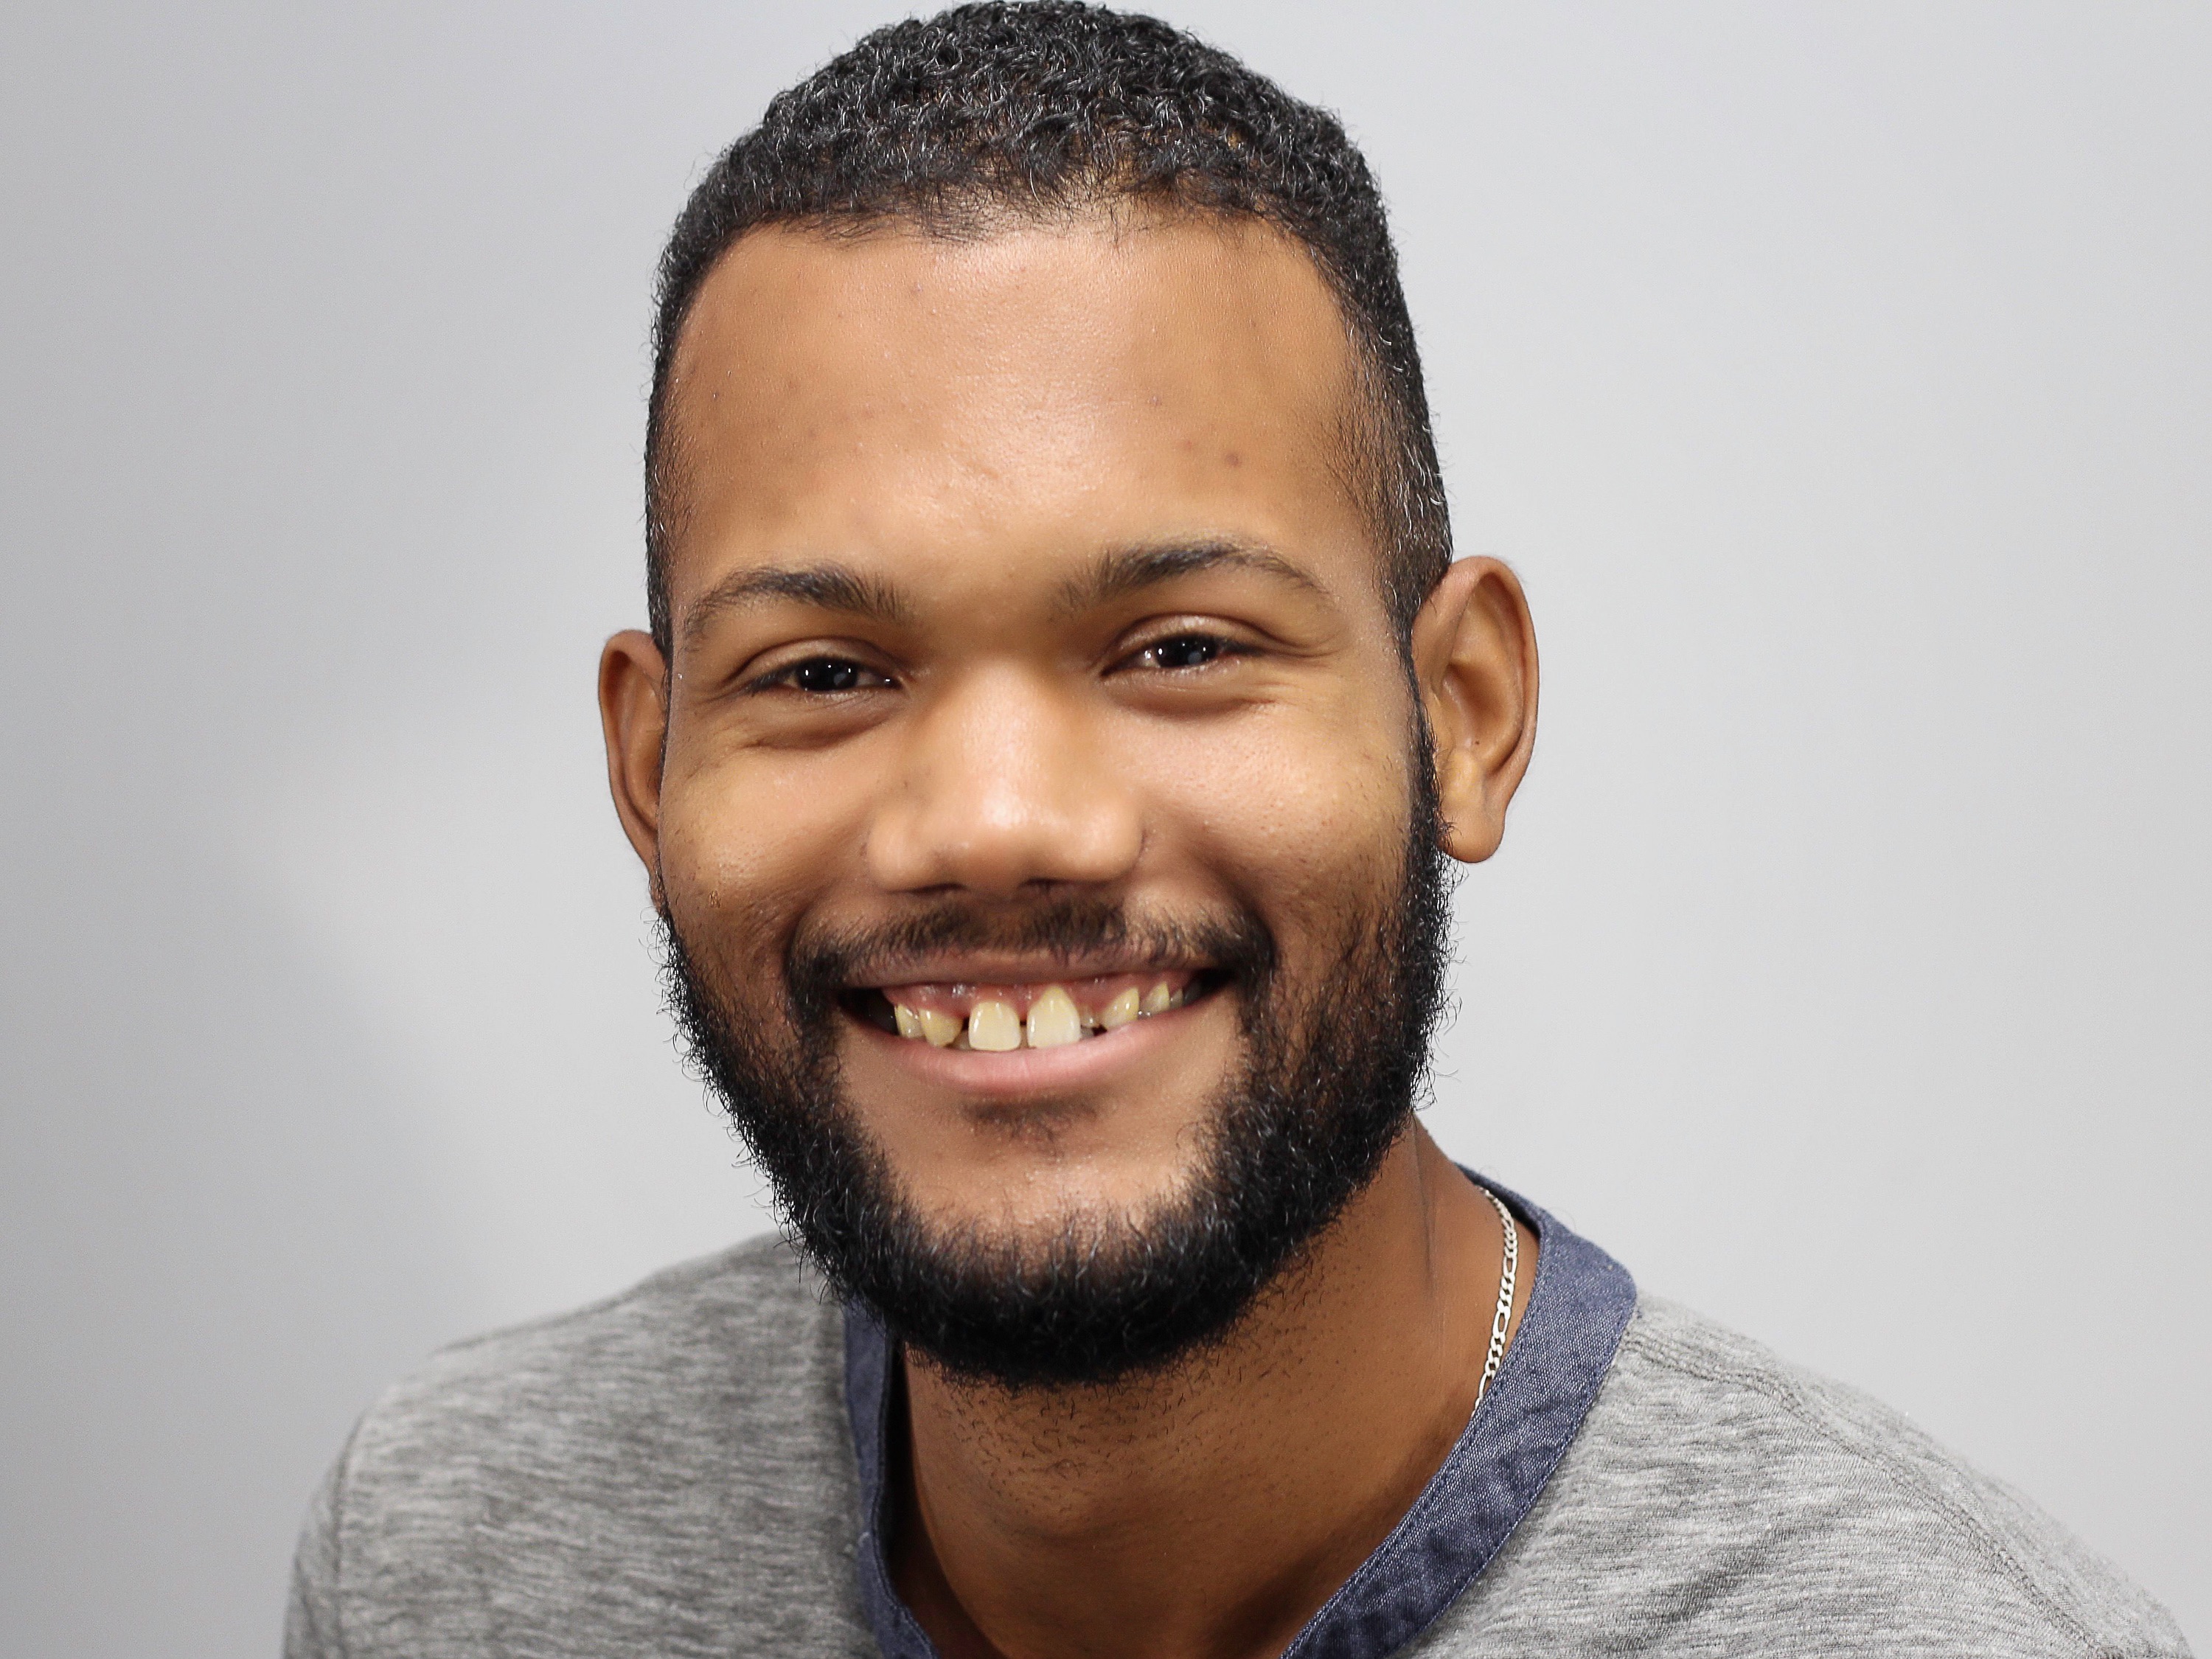
man, person, people, hair, male, portrait, facial expression, hairstyle, smile, beard, mouth, close up, face, nose, head, moustache, emotion, facial hair